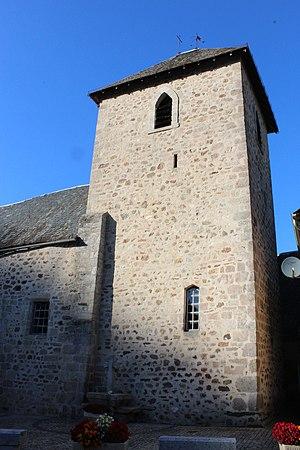
L'église.